Walchand College of Engineering, Sangli

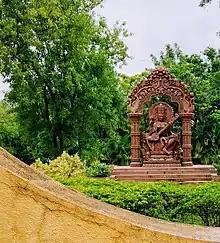
Sarasvati Idol in front of Library

The college campus spreads over an area of about . The college has different buildings for different departments. The central "quadrangle" (as it is called) has classrooms large enough to seat 60-70 students, and a few classrooms with a capacity of around 100 students. At the center of the "quadrangle" is an assembly hall called Tilak Hall and an open-air theatre. The newly constructed library building also has a reading room. The library is named after Ajit Gulabchand as Ajit Gulbchand Central Library. It is one of the biggest libraries in Asia. The remainder of the campus is mostly covered with dense trees. The campus is famous as a mini peacock sanctuary as you will find them everywhere in college.